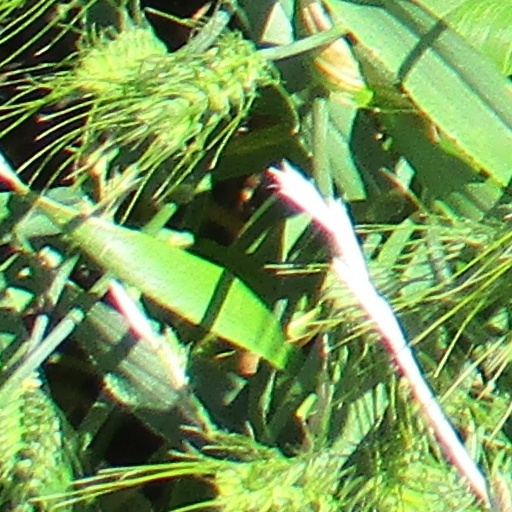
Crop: wheat